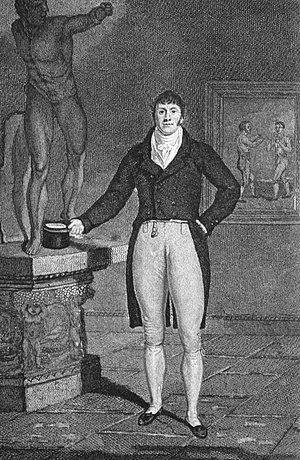
John Jackson est un boxeur anglais combattant à mains nues né le 25 septembre 1769 et mort le 7 octobre 1845 à Londres.